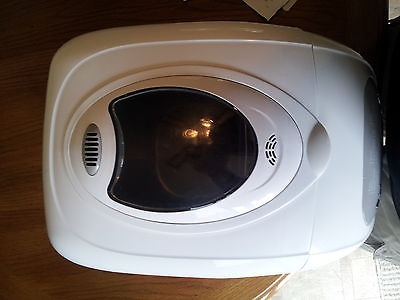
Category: toaster